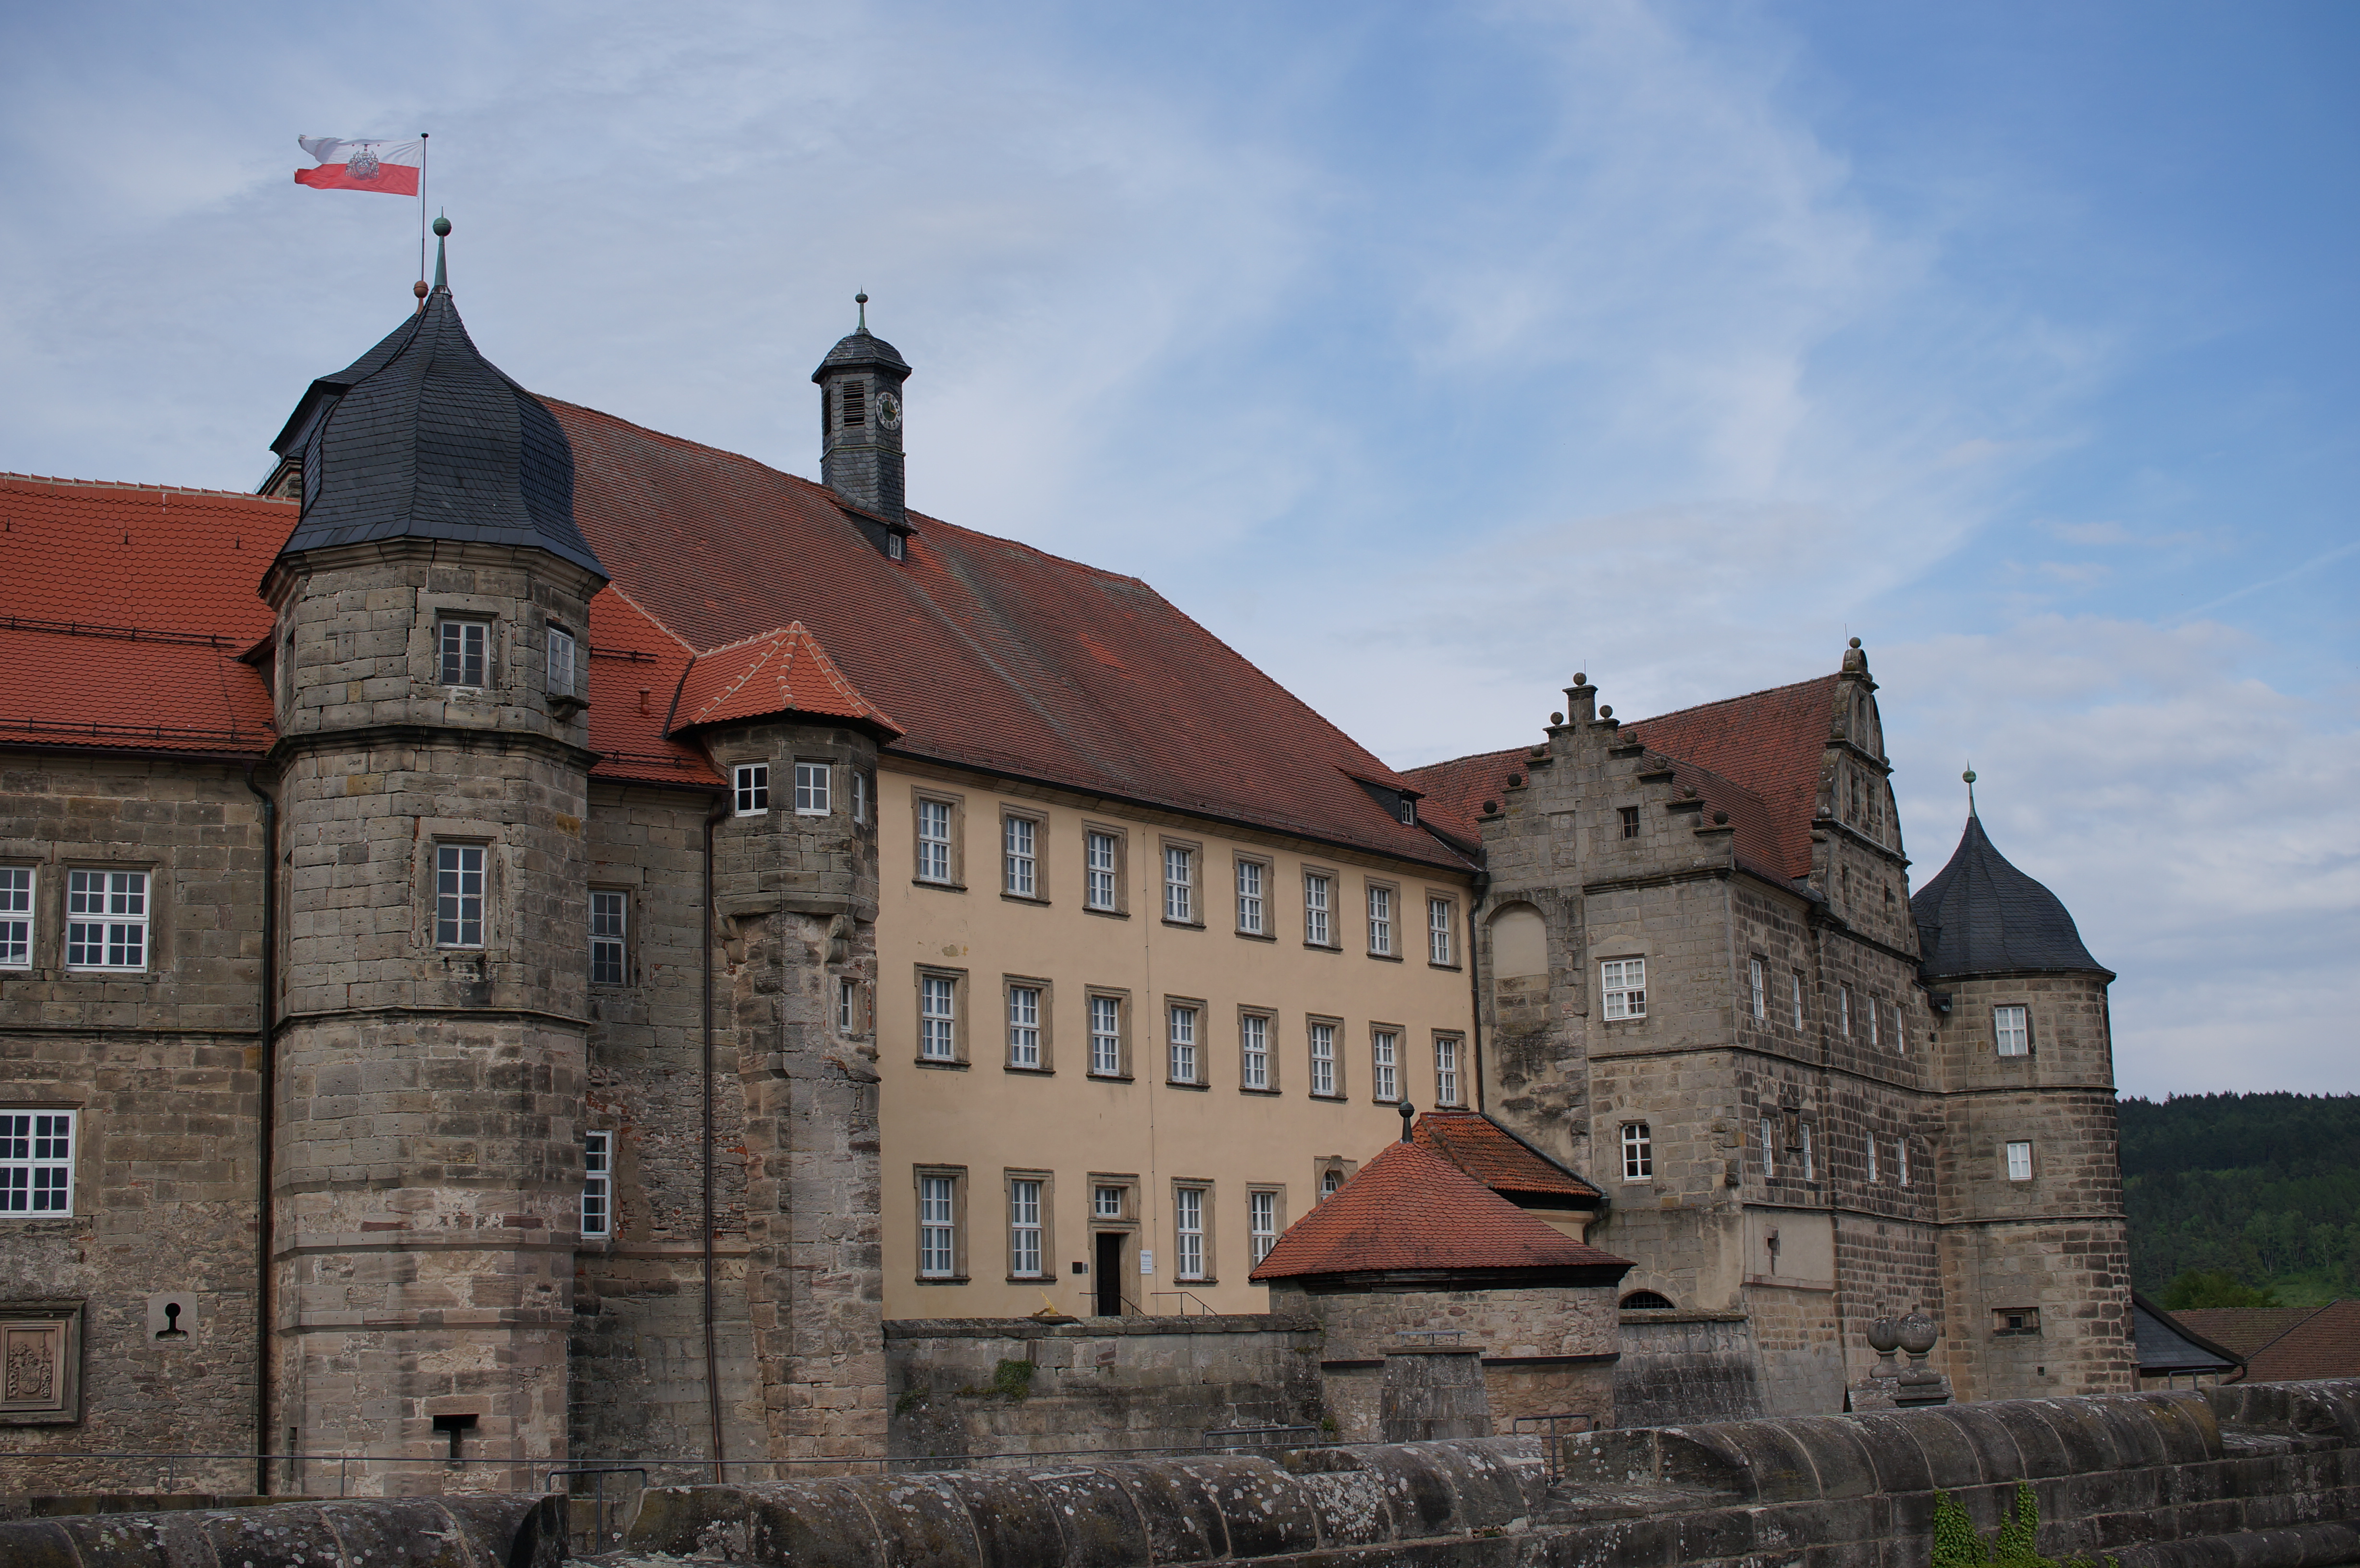
town, building, chateau, tower, castle, fortification, 2016, monastery, germany, deutschland, sony, bayern, sigma, estate, nex, nex6, middle ages, lenstagged, steffenzahn, 30mm, sigma30mm28exdn, sigma30mmf28, sigma30mmf28dn, sigma30mm, kronach, water castle